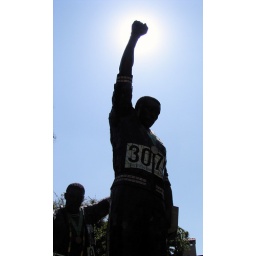
Both athletes wore black socks and no shoes on the podium to represent black poverty in America.